William Clayton Anderson

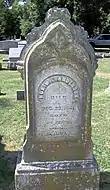
Gravestone of Rep. William Clayton Anderson located in Bellevue Cemetery, Danville, Kentucky.

William Clayton Anderson (December 26, 1826 – December 23, 1861) was a nineteenth-century slave owner, lawyer, and politician. He served as a United States representative from Kentucky.